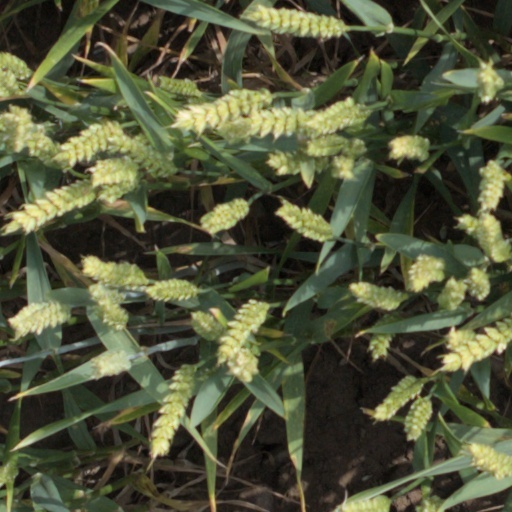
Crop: wheat